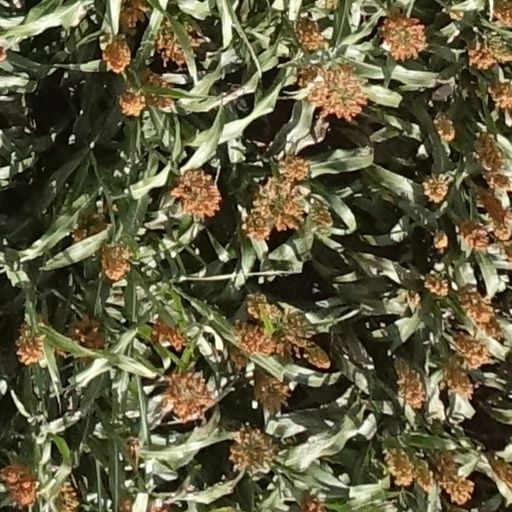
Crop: sorghum